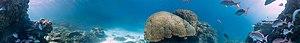
La photographie sous-marine est l'une activité de la plongée de loisir, scientifique ou technico-professionnelle, et une pratique photographique qui consiste à faire des photographies sous l'eau.